Tehanu

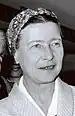
Ursula Le Guin's feminism as seen in "Tehanu" has been contrasted with that of Simone De Beauvoir (pictured).

The initial trilogy focuses on the character and quests of Ged, with Tenar as the central character of the second book. Sean Guynes, in "Reactor Magazine", calls "Tehanu" Le Guin's best novel. In his view, it goes beyond the initial trilogy in its willingness to show the reader the characters' dark sides as they grow older. Like "The Farthest Shore", it reflects on "power and its loss"; like "The Tombs of Atuan", it focuses on gender; but unlike them, it makes use of a new "reflective distance", revisiting the trilogy and addressing "earlier faults" in its writing, just as "The Tombs of Atuan" had revisited Earthsea's lack of "a female protagonist". Also in "Reactor Magazine", Jo Walton finds "Tehanu" "problematic", writing that it is "a restless book with very strange pacing", but that it is surprising that it "works as well as it does", given the competing demands of "the force of story" – plot, action – and Le Guin's evident intention to place "women's domestic lives" at the novel's centre.